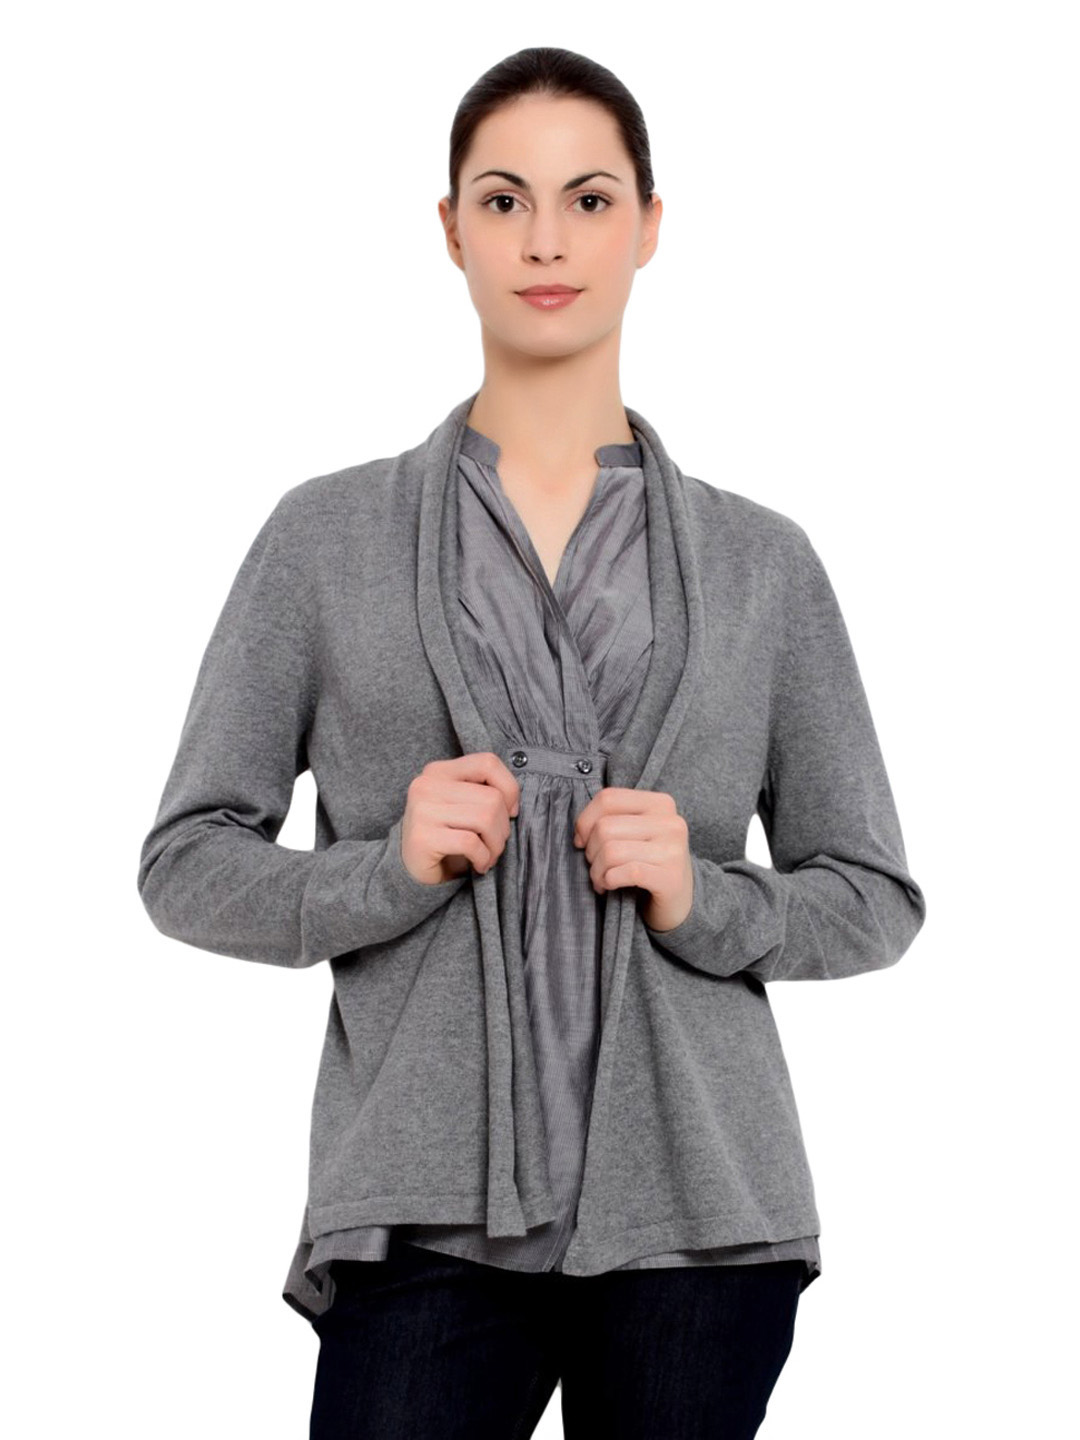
s.Oliver Women Grey Top
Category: Apparel / Topwear / Tops
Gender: Women
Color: Grey
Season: Fall 2011
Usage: Casual